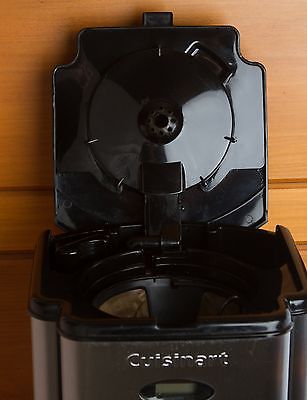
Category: coffee maker